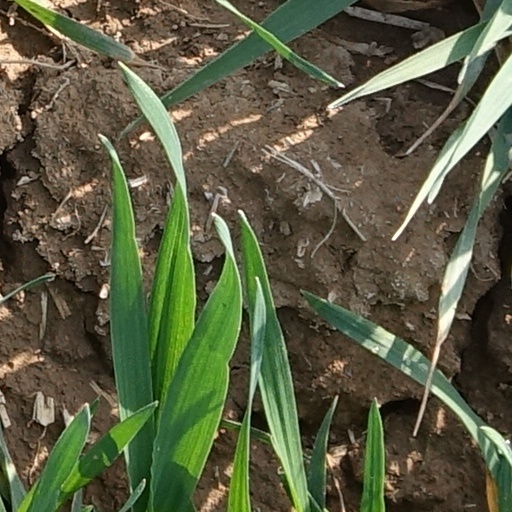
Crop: wheat